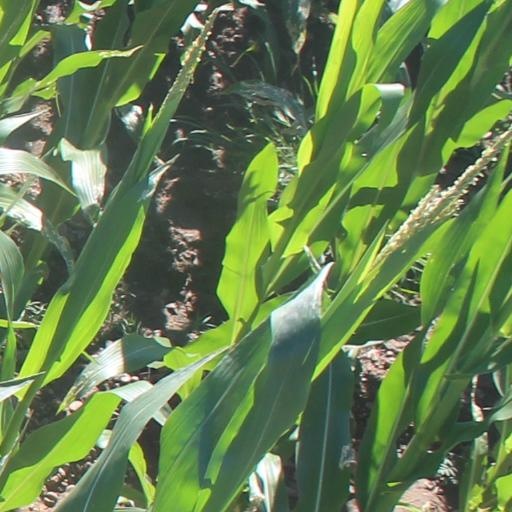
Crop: maize; corn